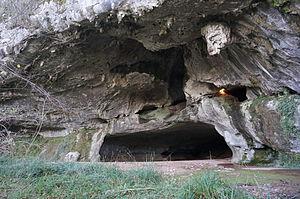
Entrée des grottes de Sare
Sare est une commune française située dans le département des Pyrénées-Atlantiques en région Nouvelle-Aquitaine, à la frontière avec l'Espagne. Elle est adossée à la chaîne pyrénéenne, qui forme autour du bassin occupé par le bourg un cirque ouvert vers l'est et le nord. Son histoire géologique explique la formation de grottes qui ont été occupées durant l'Aurignacien ; l'âge du bronze a, quant à lui, laissé de nombreux monuments funéraires sur les pistes et les plateaux montagneux de la commune. Son territoire forme aujourd'hui une enclave dans la Communauté forale de Navarre avec laquelle elle partage 25 km de frontière et la langue basque ; cette particularité a eu des conséquences fortes sur l'histoire de la commune, qui a au cours des siècles conclu des accords pastoraux avec les communes espagnoles voisines. Pendant la Révolution française, les Basques du Labourd sont accusés de garder des relations avec les Navarrais et les Guipuscoans, ce qui conduit à la déportation de la totalité des habitants de Sare en mars 1794 dans des conditions très précaires.